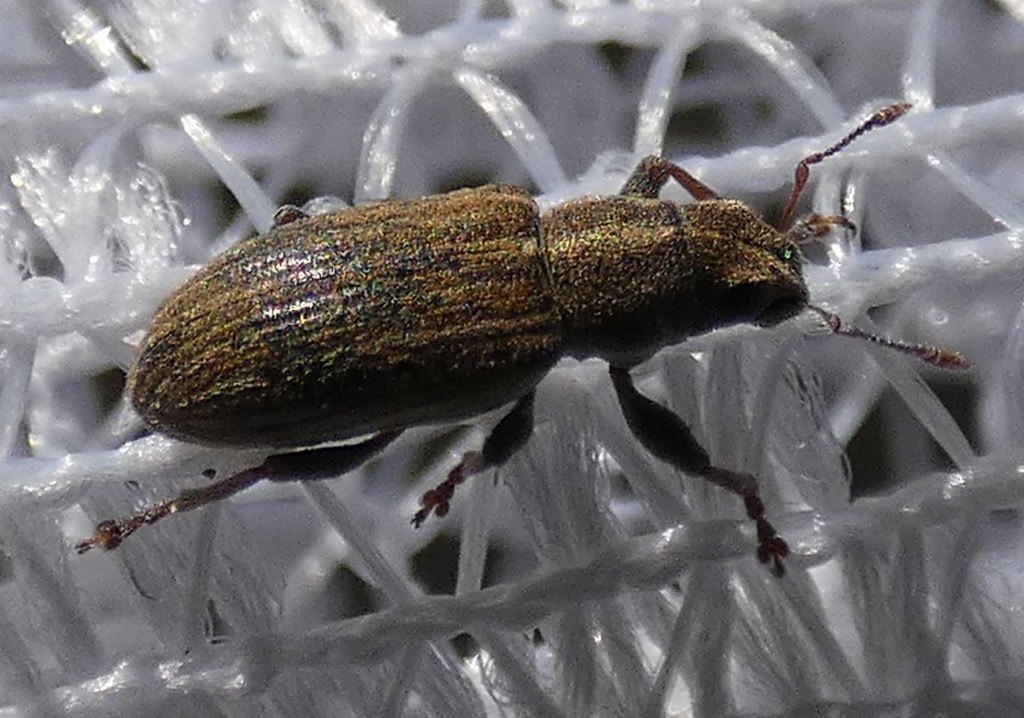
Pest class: pea_leaf_weevil